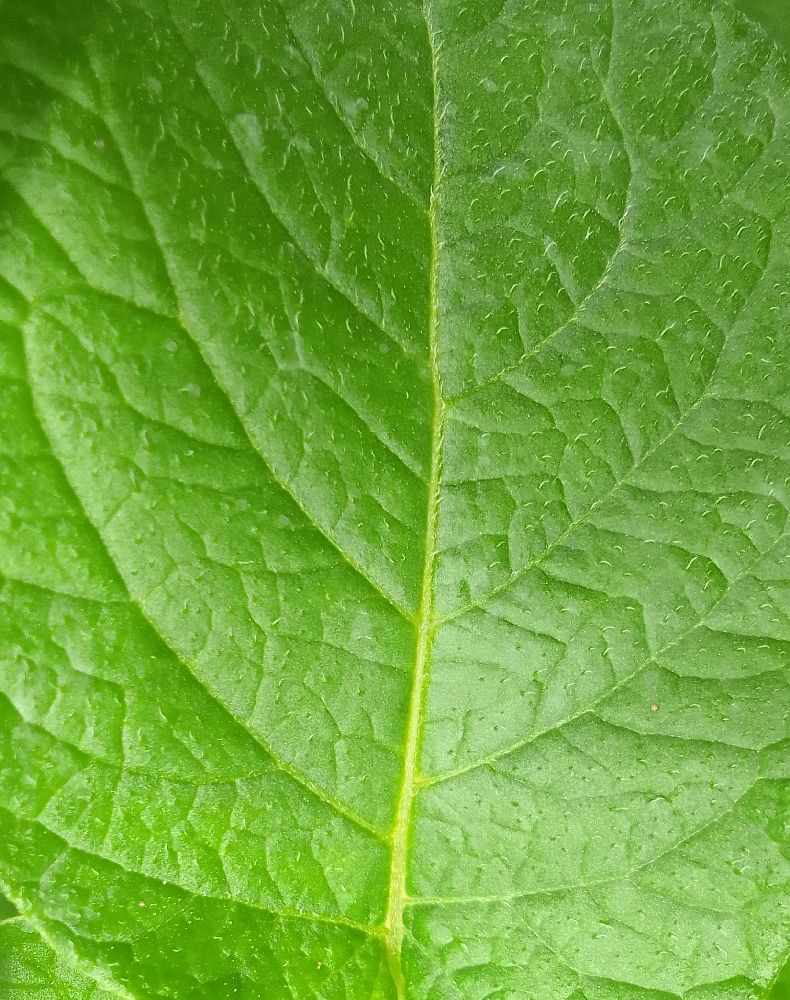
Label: Healthy